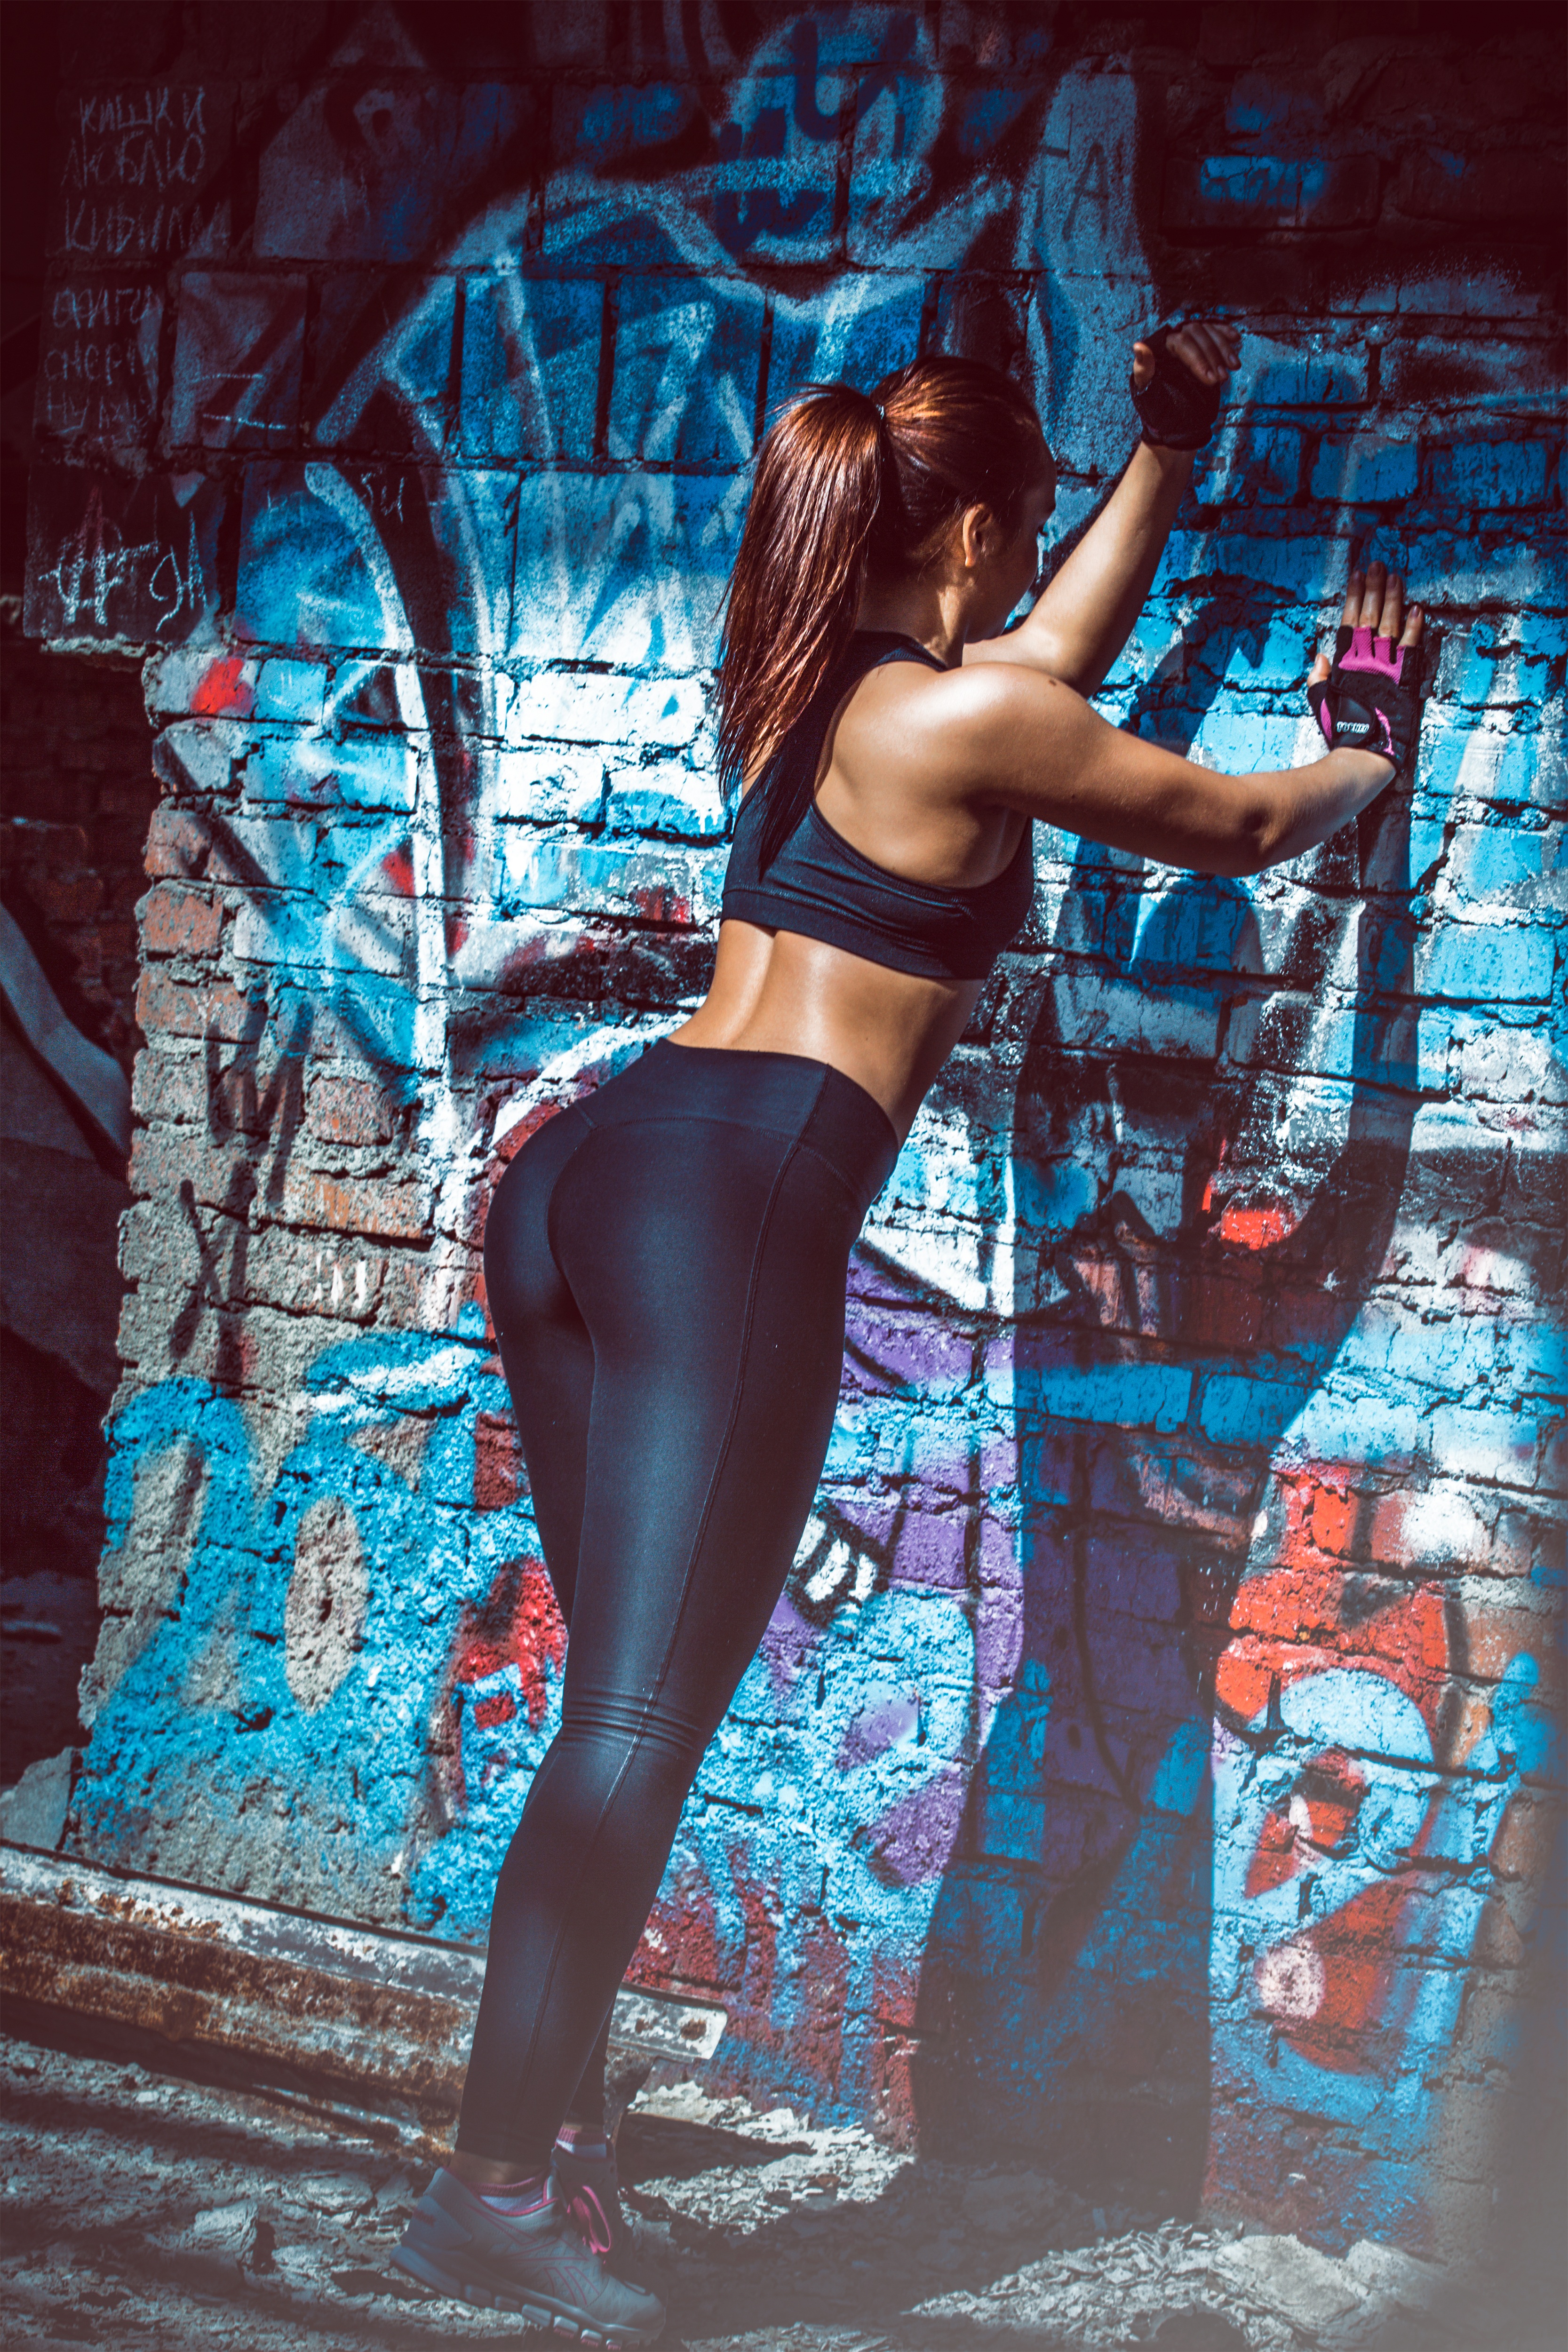
girl, hair, photo, leg, model, color, fashion, blue, clothing, lady, graffiti, performance art, art, sports, legs, beauty, beautiful, style, image, body, posture, photoshoot, erotic, girl in a vest, photo shoot, athletic girl, sports girl, artirbis production